Content (Centreville, Maryland)

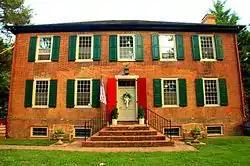

Content, also known as C.C. Harper Farm, is a historic home located near Centreville, Queen Anne's County, Maryland, United States. It is of brick construction, two stories high, five bays wide and one room deep, with a single flush brick chimney. The house was constructed about 1775. Also on the property are a small Flemish bond brick dairy and a meathouse.